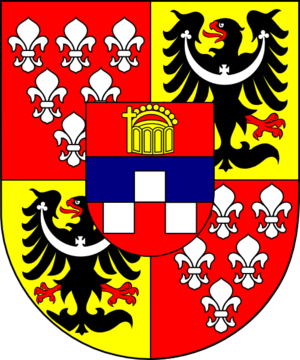
Philipp Ludwig von Sinzendorf, né le 29 septembre 1699 à Paris et mort le 28 septembre 1747 à Breslau) est un cardinal autrichien du XVIIIᵉ siècle. Au moment de sa naissance, son père est ambassadeur d'Autriche en France.
L'héraldique cardinalice se caractérise par ses ornements extérieurs. C'est toujours un chapeau de prêtre à bords larges, muni de cordelettes à trente glands de couleur rouge. L'écu représente souvent le blason de la famille du cardinal, si celle-ci en possède un.
Philipp Ludwig Wenzel von Sinzendorf, comte de Sinzendorf–Neuburg, né à Graz le 26 décembre 1671 et mort à Vienne le 8 février 1742 fut un ministre d'État autrichien et ambassadeur d'Autriche en France sous Louis XIV de France.